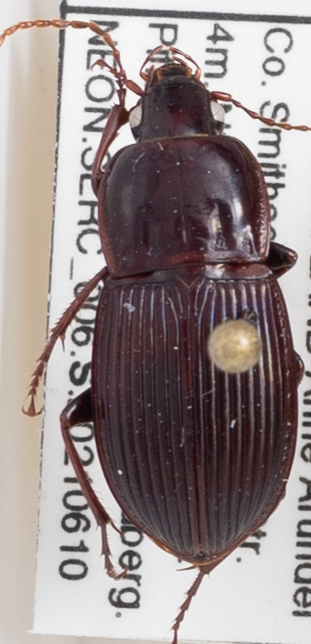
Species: Pterostichus (Abacidus) sp.
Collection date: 2021-06-10
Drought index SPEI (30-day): -0.87
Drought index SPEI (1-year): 2.09
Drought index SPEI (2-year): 1.28